Renault Premium

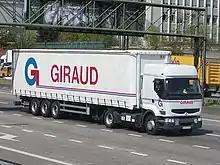
Renault Premium (pre-facelift)

The Renault Premium Distribution is a transporter with a gross vehicle mass of 16 to 32 tonnes and a road tractor with a semi-trailer with a GVM of 40/44 tonnes, designed to replace the G range.